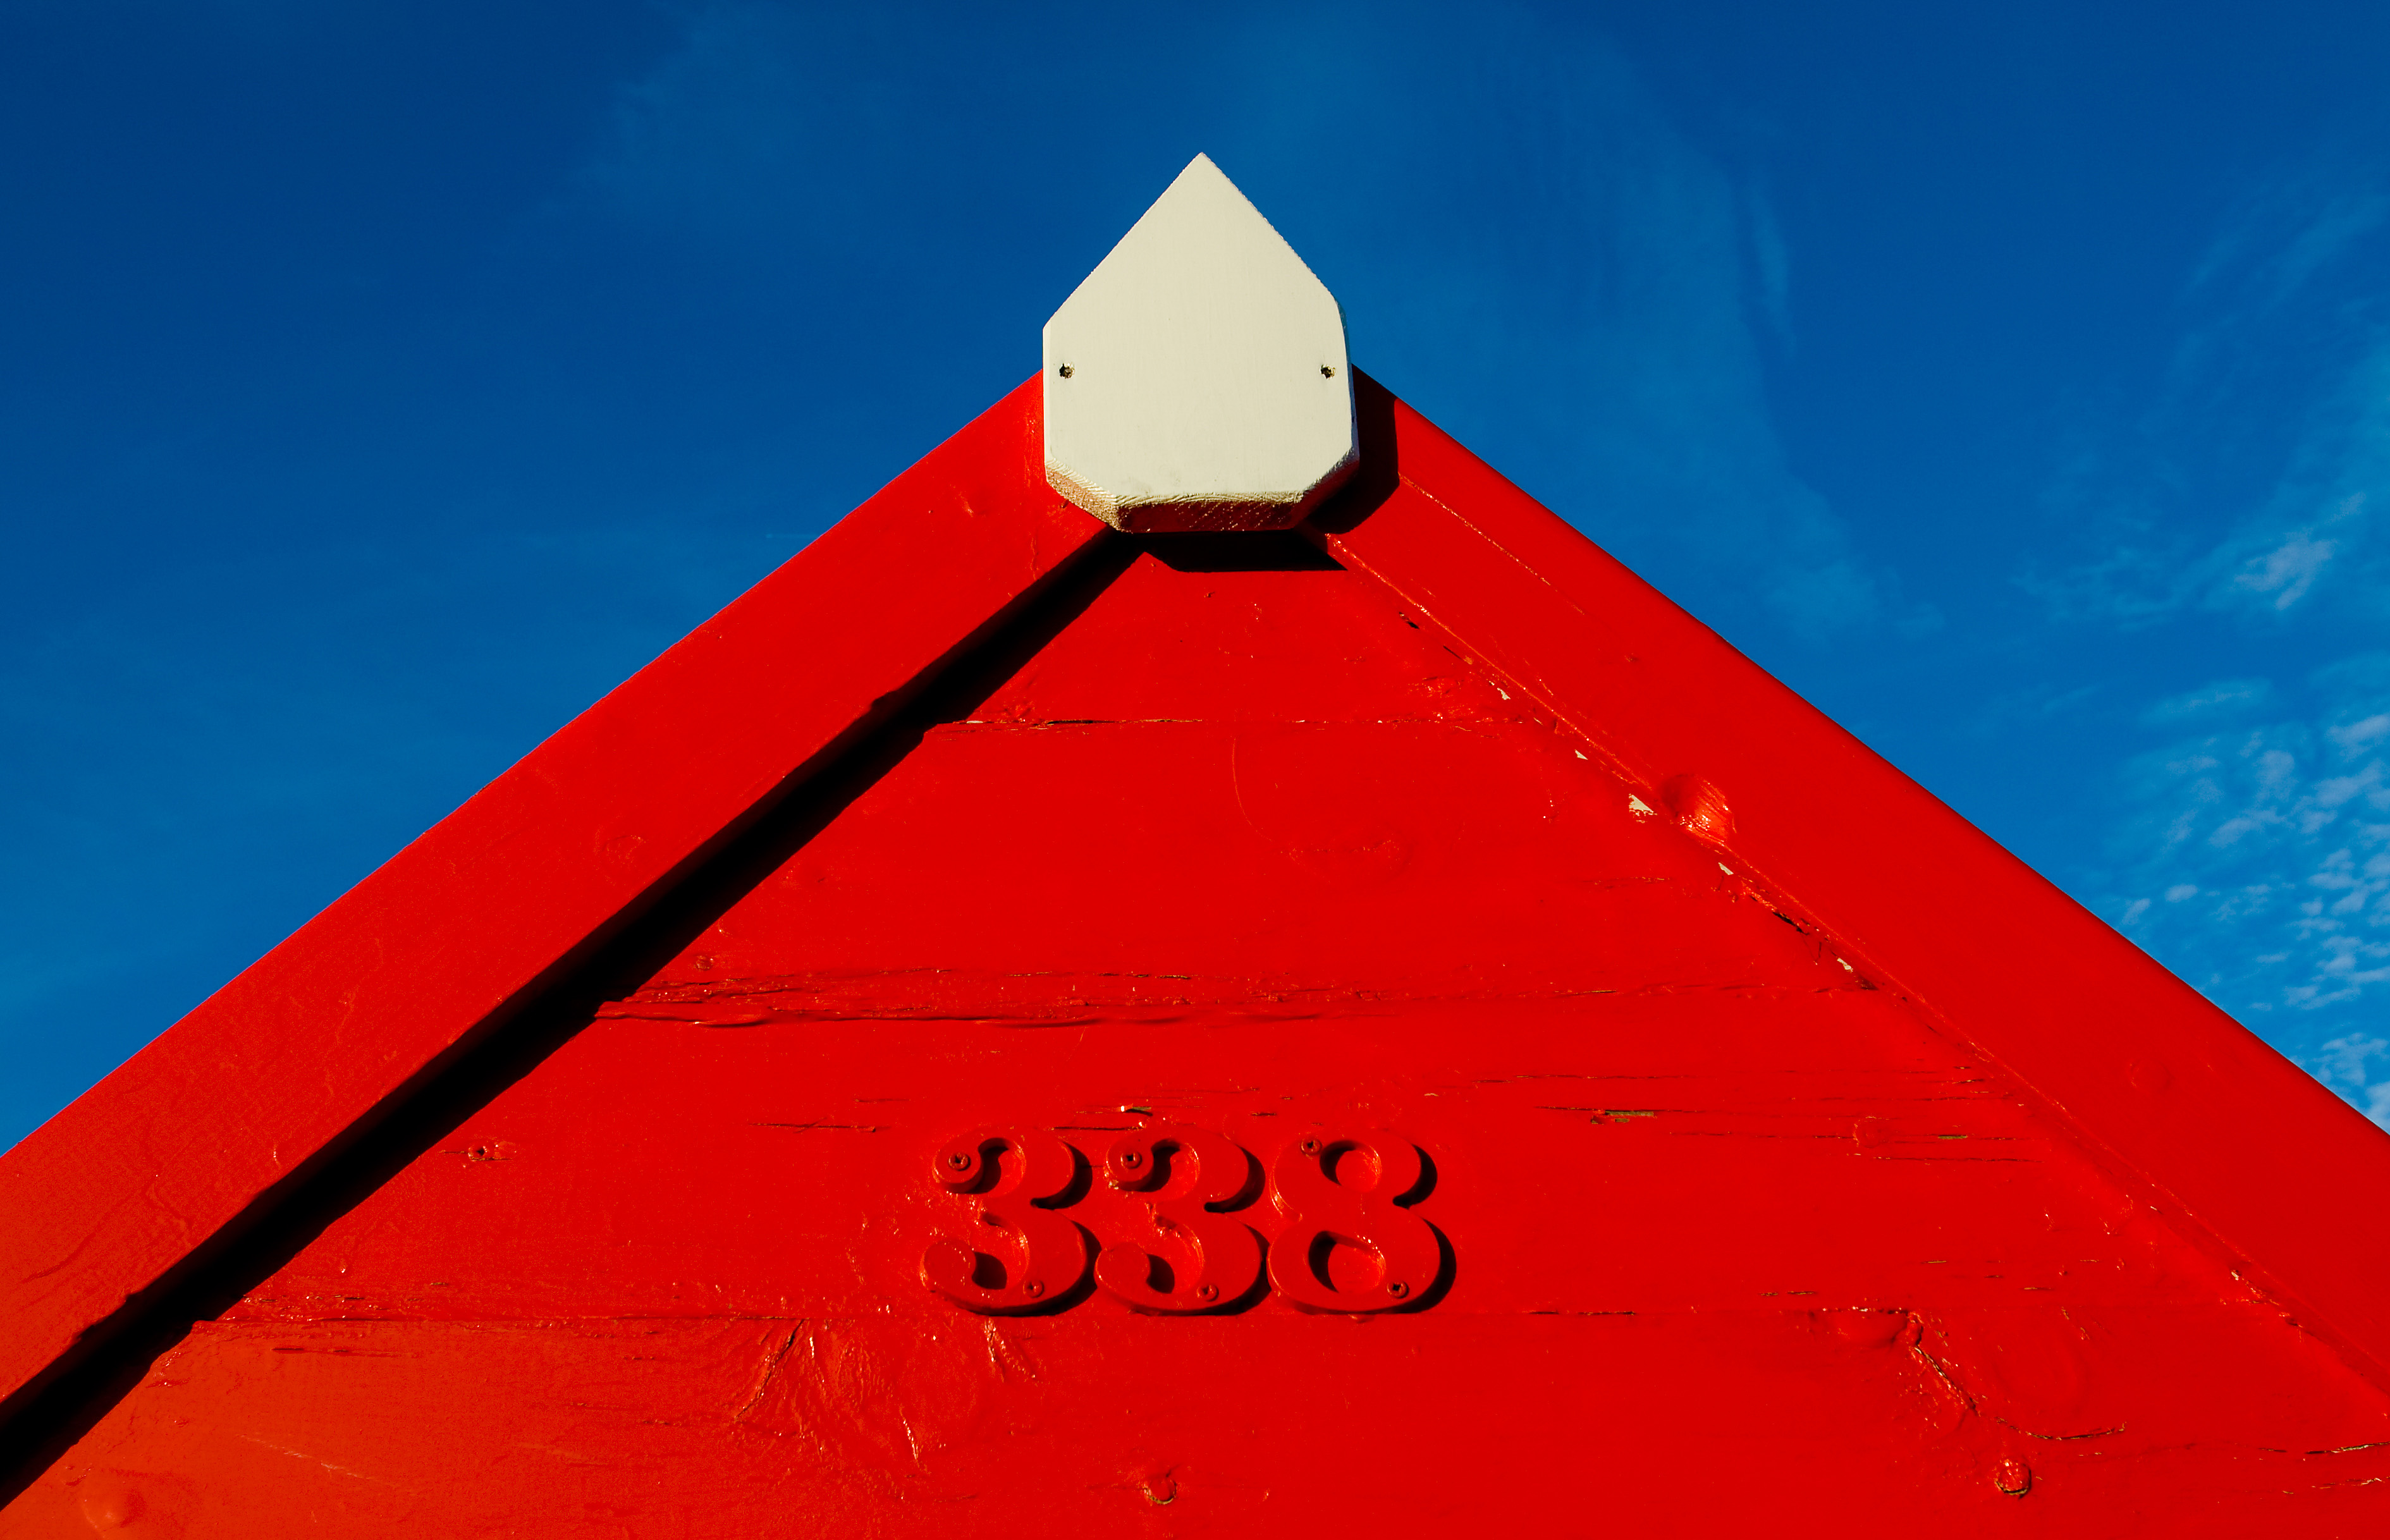
red, blue, triangle, sky, signage, sign, traffic sign